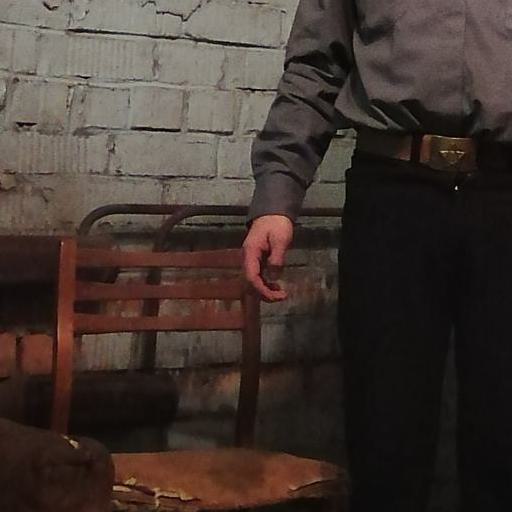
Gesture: no_gesture